Teresia Constantia Phillips

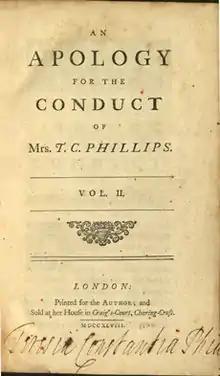
Published from 1748

For two years she traveled around with a child, who died at the age of eleven (1735). Phillips went abroad to France a number of times to avoid her creditors, but this was not always successful and she served time in the debtors' prison from 1742 to 1744. The long-running court case between her and Muilman was settled in 1748.